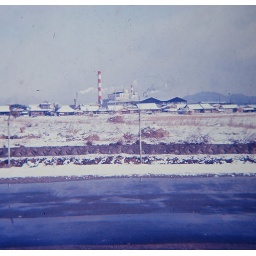
Winter look over the base fence at Iwakuni